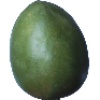
Label: mango